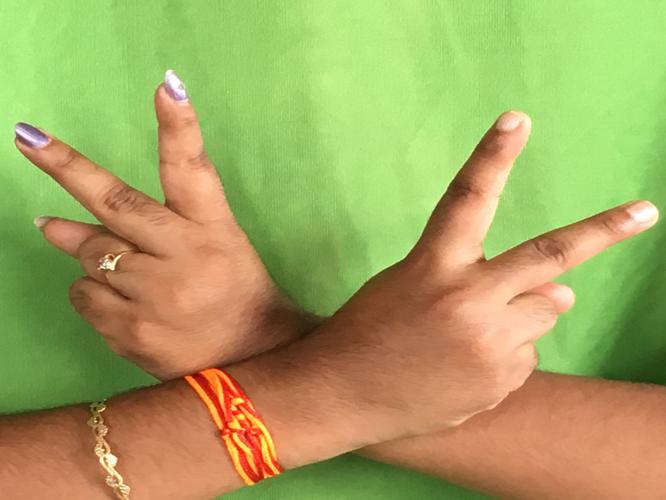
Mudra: Kartariswastika
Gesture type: double_hand